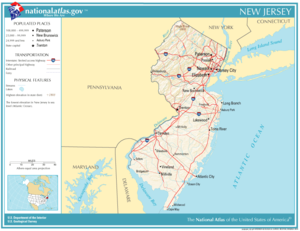
La liste des phares du New Jersey dresse la liste des phares de l'État américain du New Jersey répertoriés par la United States Coast Guard.
Le New Jersey /nju.d͡ʒœʁ.zɛ/, litt. « Nouvelle-Jersey », est un État du Nord-Est des États-Unis, bordé à l'ouest par la Pennsylvanie et le Delaware, au nord par l'État de New York, et au sud-est par l'océan Atlantique. L'État du New Jersey comprend les banlieues ouest et sud de la ville de New York. Sa capitale est Trenton et sa ville la plus peuplée est Newark.